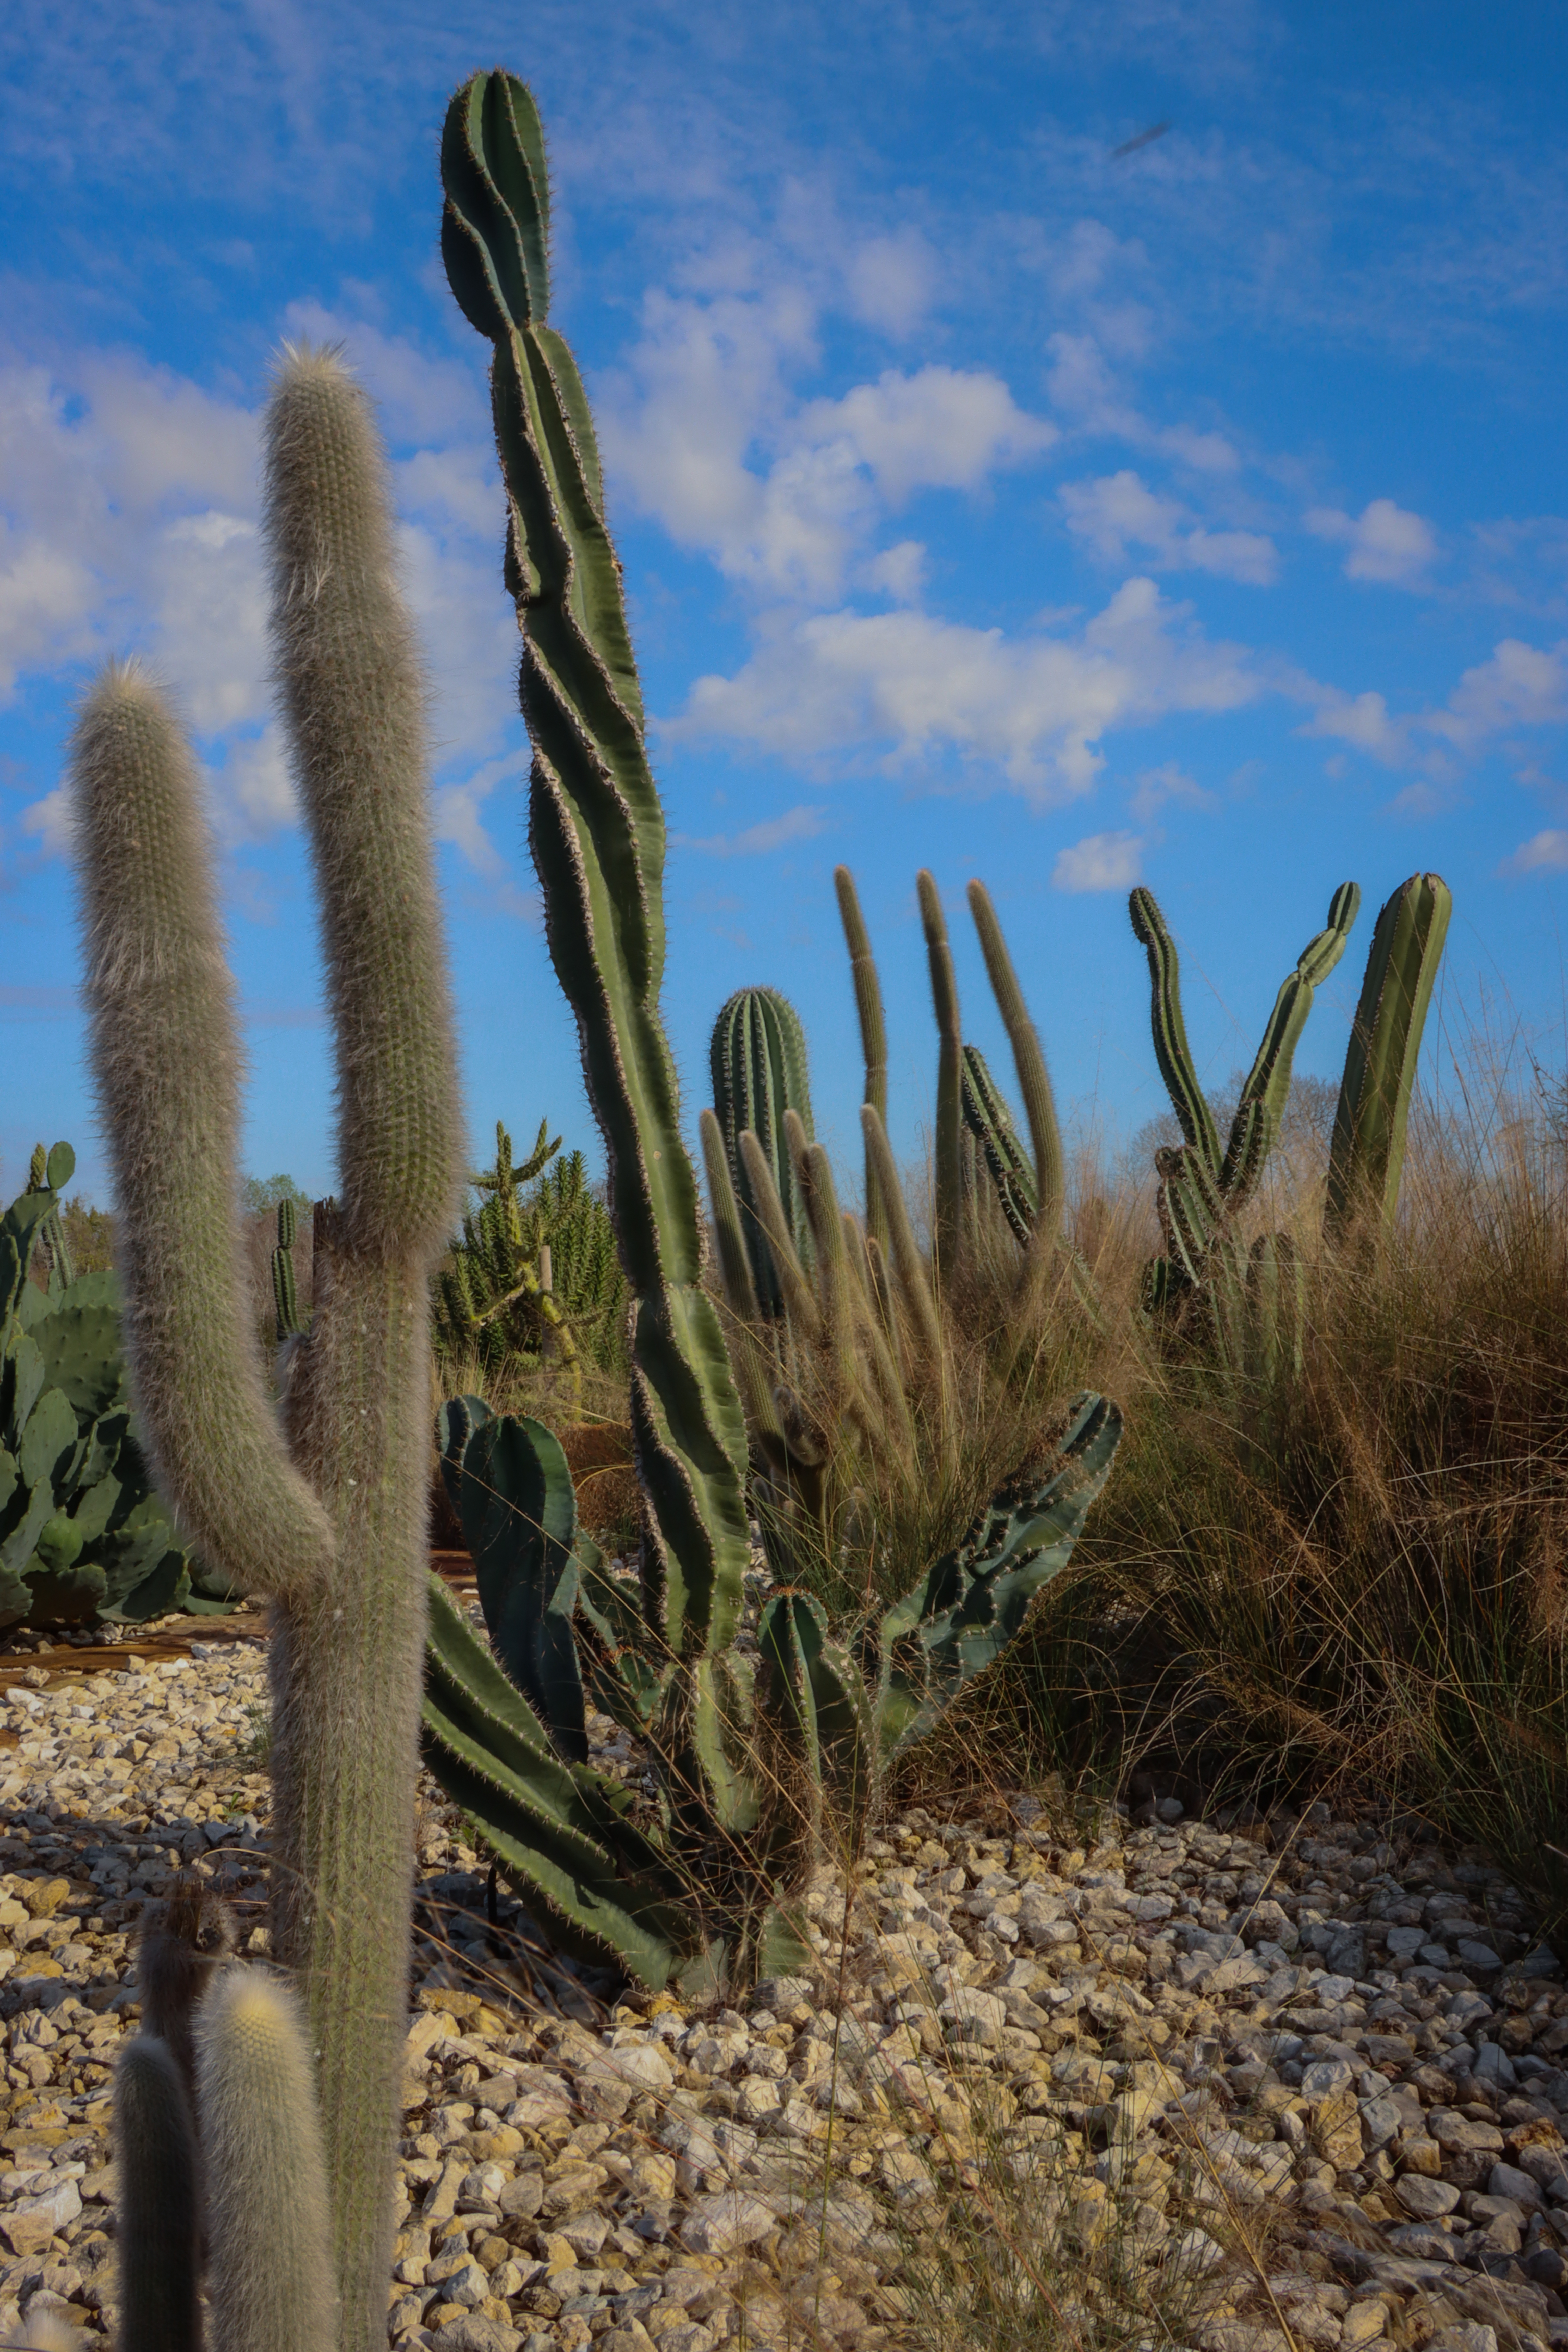
cactus, sky, plant, cloud, plant community, vegetation, terrestrial plant, biome, wood, natural landscape, landscape, grass, thorns, spines, and prickles, shrubland, rock, perennial plant, flowering plant, soil, shrub, tree, chaparral, succulent plant, plant stem, caryophyllales